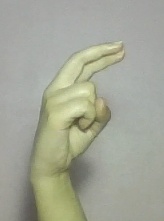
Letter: zay